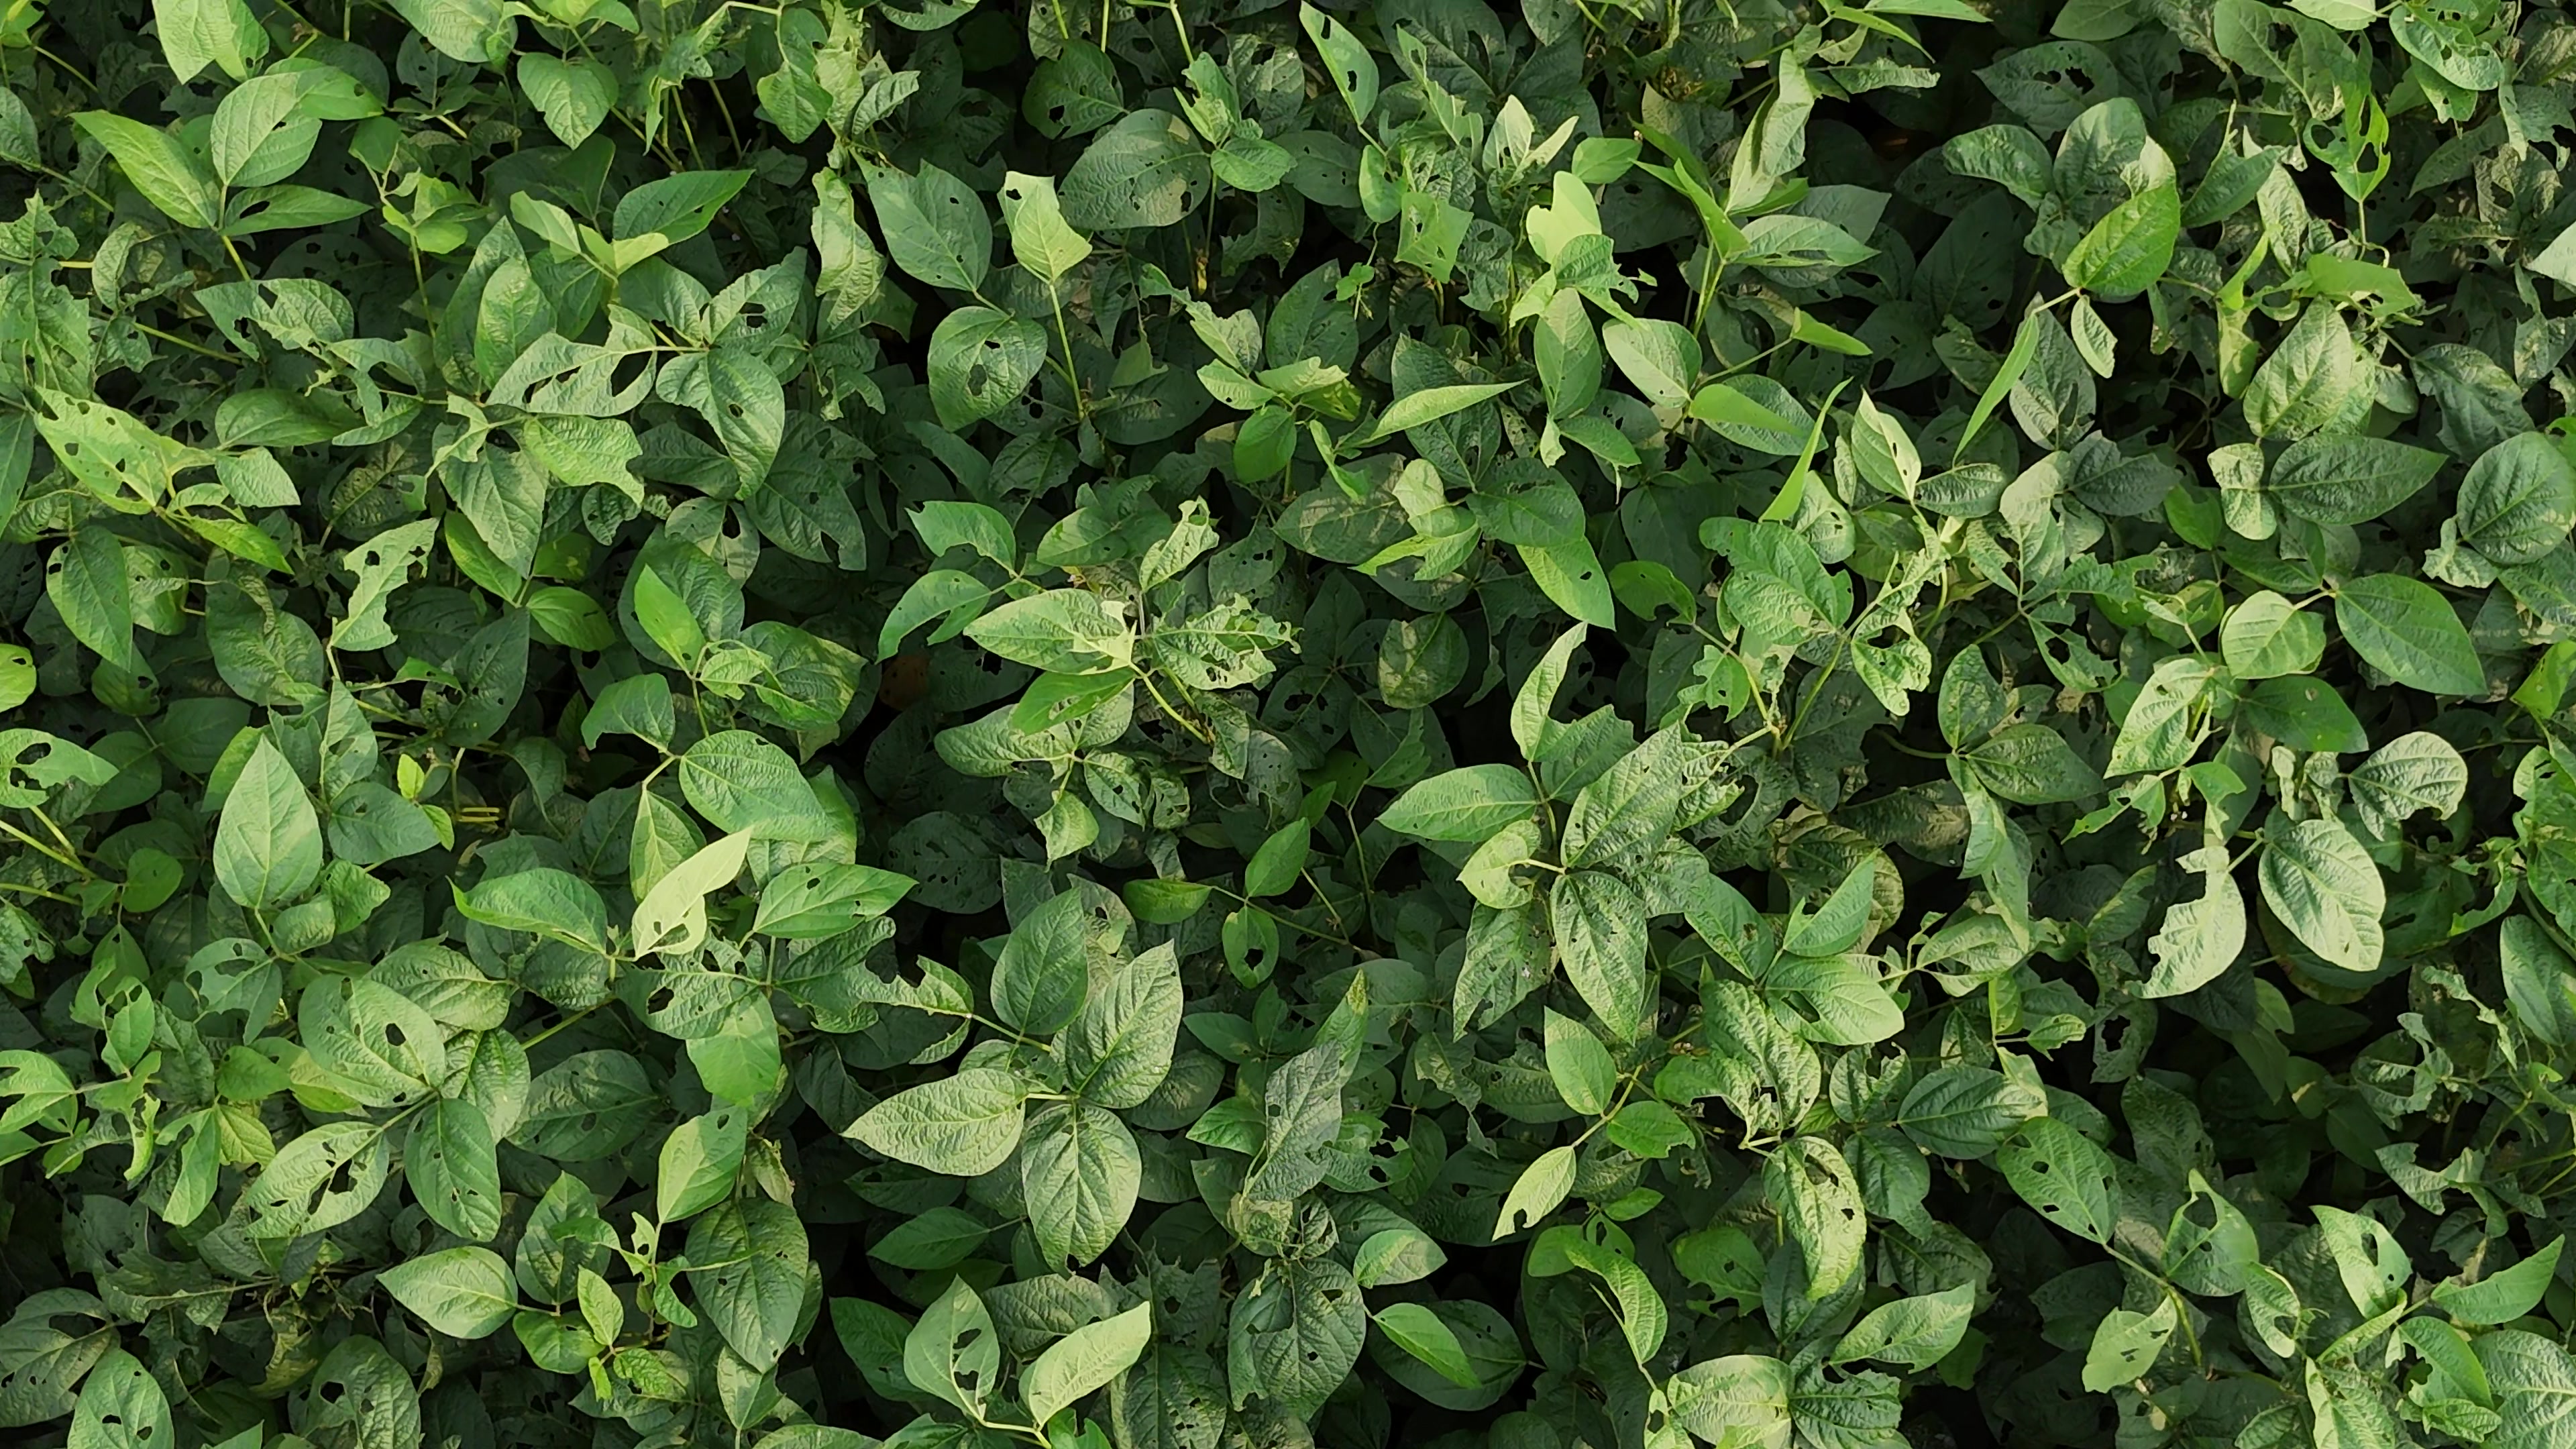
Label: Semilooper_Pest